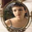
Label: woman